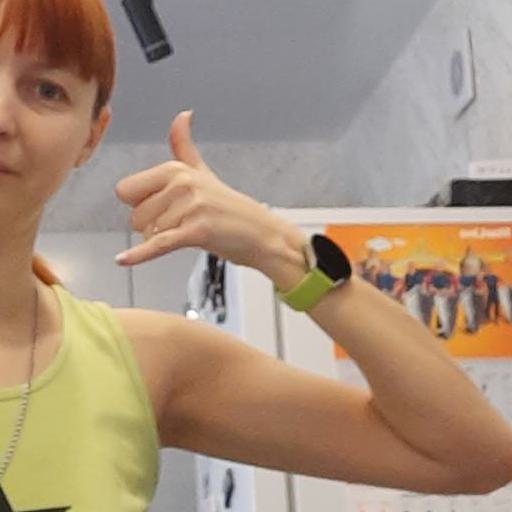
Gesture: call